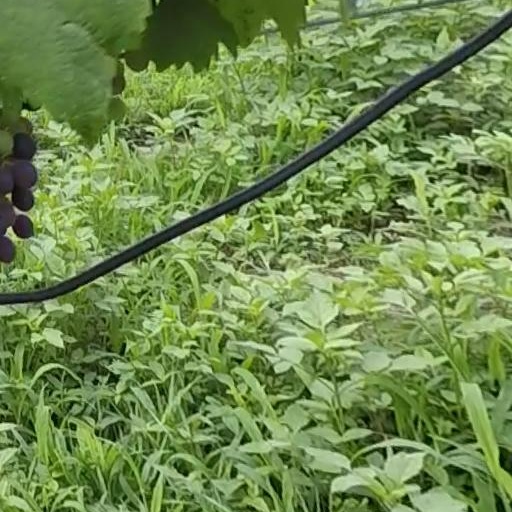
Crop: grape